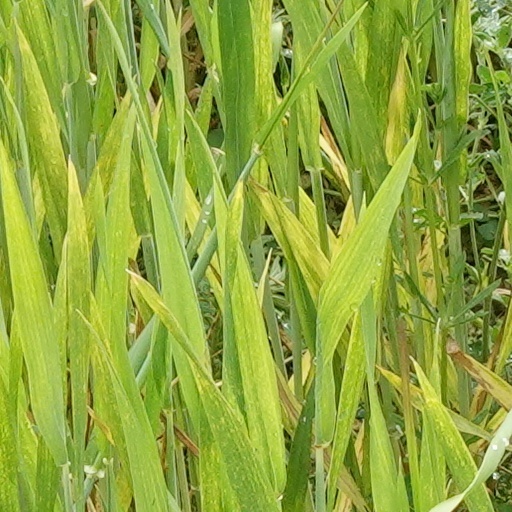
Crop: wheat